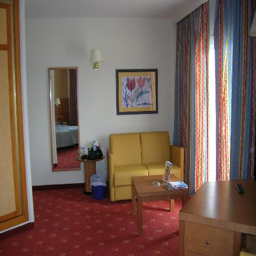
another view of the room !